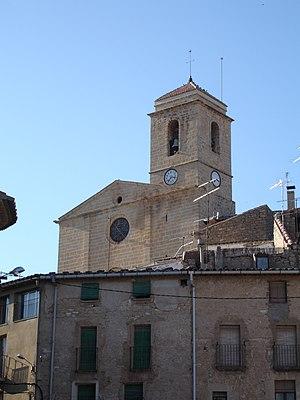
Els Omellons est une commune de la province de Lleida, en Catalogne, en Espagne, de la comarque de Garrigues.